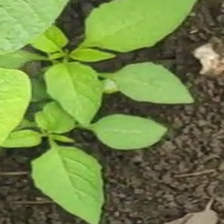
Weed species: Lamber_Quarter_plant(Chenopodium )